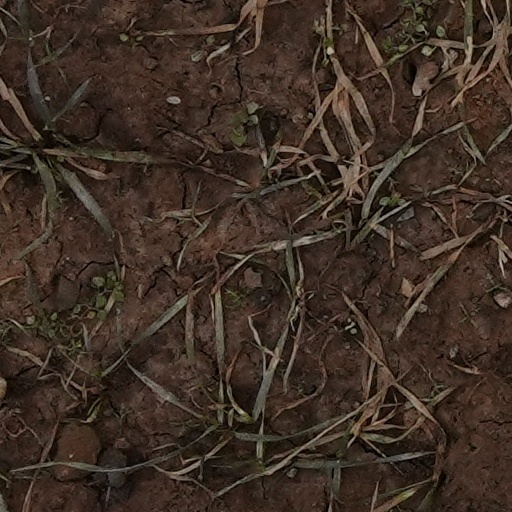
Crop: wheat